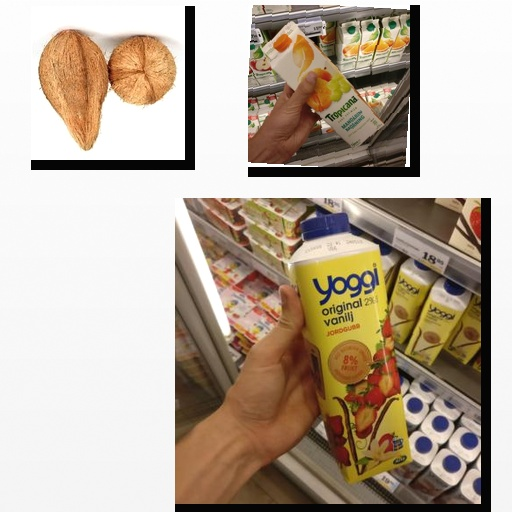
Food items: mandarin_juice, coconut, strawberry_yogurt